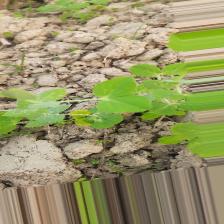
Label: Powdery Mildew